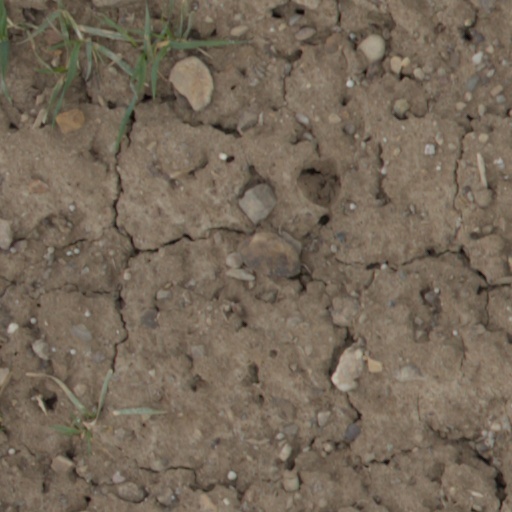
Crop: wheat